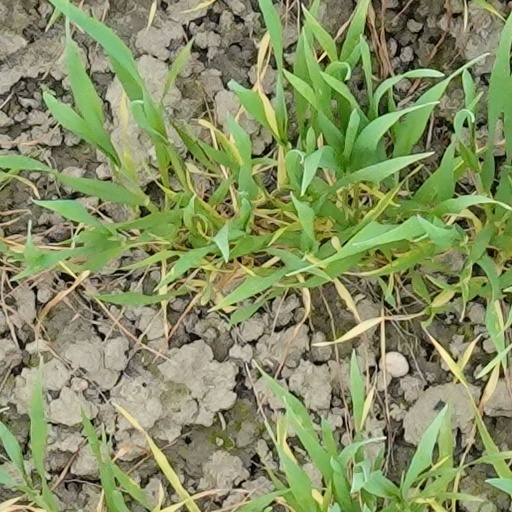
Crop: wheat